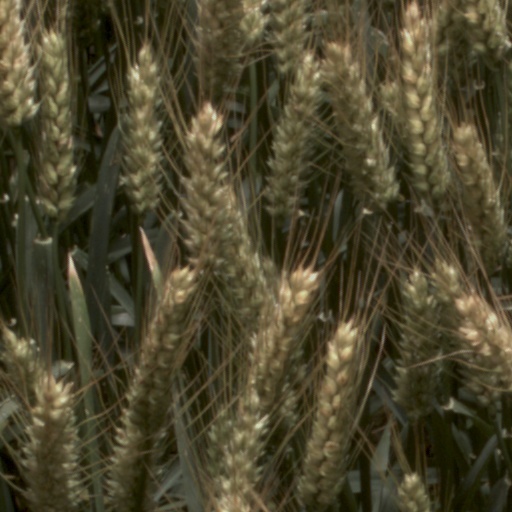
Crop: wheat